157th Rifle Division

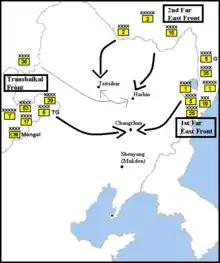
Invasion of Manchuria. Note route of 5th Army.

This scale of bloodletting, especially for such meager results, was more than the Red Army could sustain, and within two weeks Stalin had dismissed Sokolovskii. Western Front was split into the new 2nd and 3rd Belorussian Fronts, with 5th Army going to the latter. Colonel Katyushin returned from hospital on May 27, and Kolesnikov was reassigned as commander of the 70th Rifle Division; Kusakin remained as chief of staff. By this time the division had returned to 33rd Army in 2nd Belorussian Front, and was assigned to 62nd Rifle Corps.